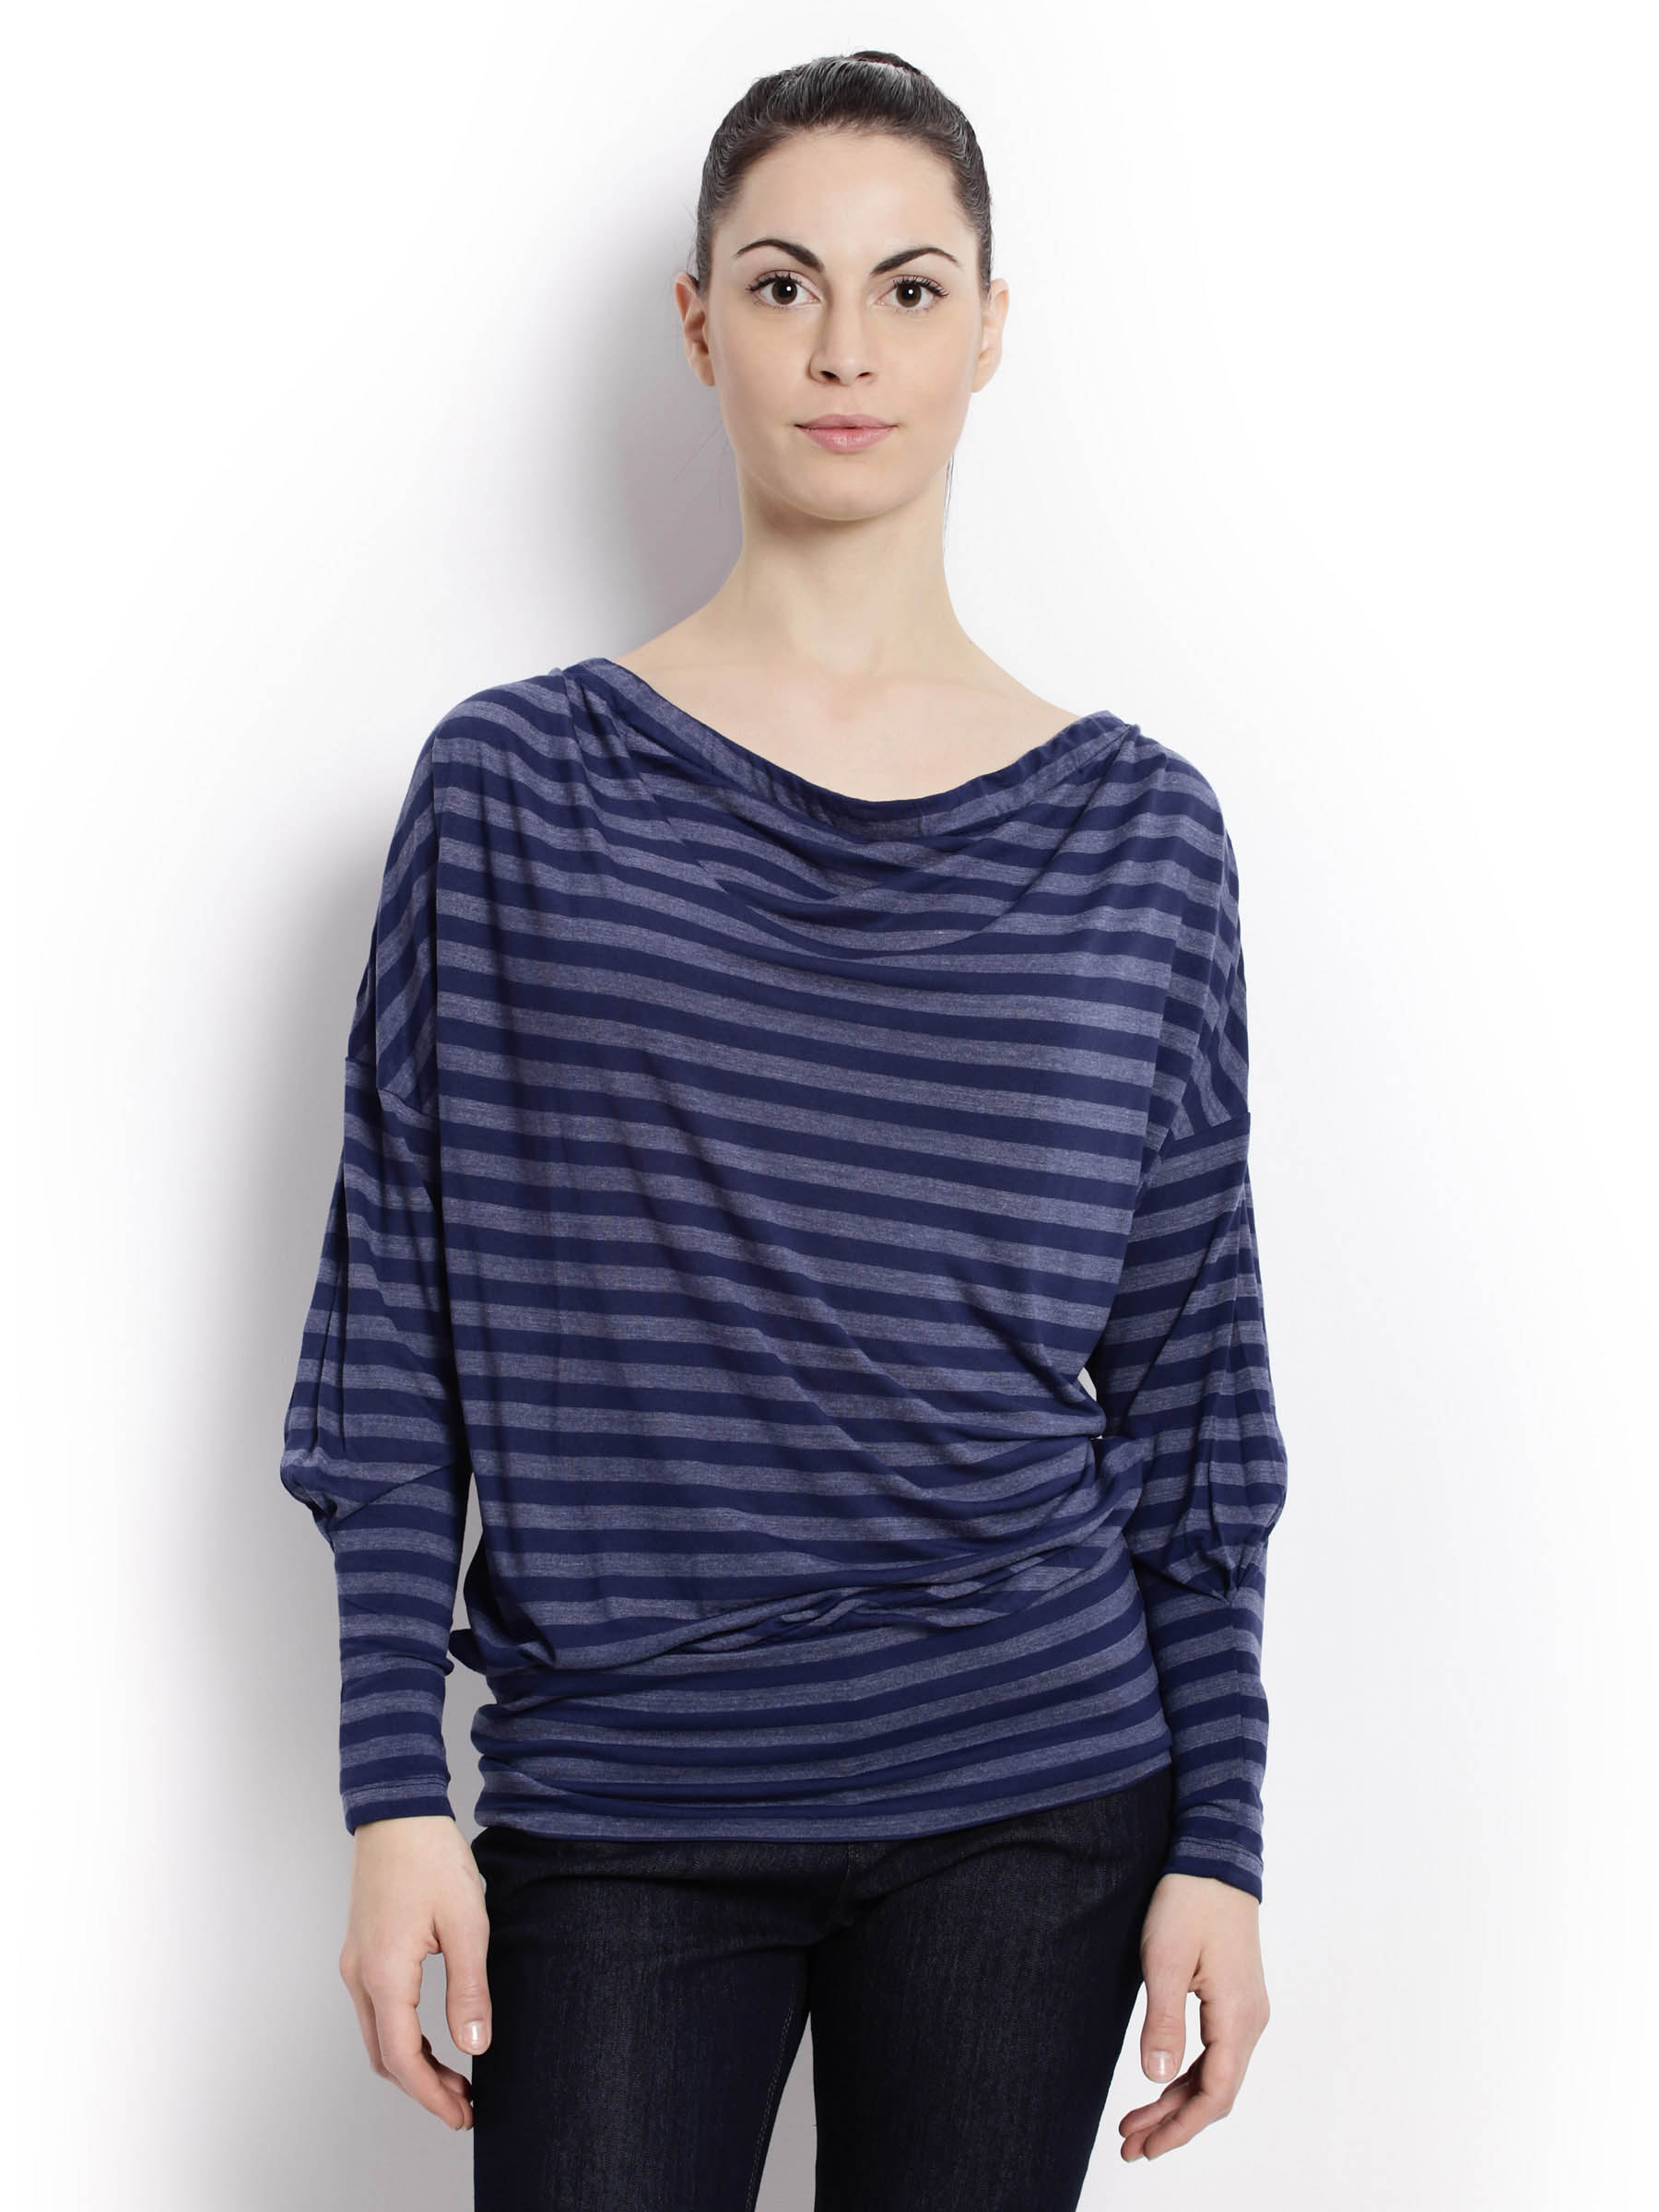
United Colors of Benetton Women Light Winter Blue Tops
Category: Apparel / Topwear / Tops
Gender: Women
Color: Blue
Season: Fall 2011
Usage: Casual